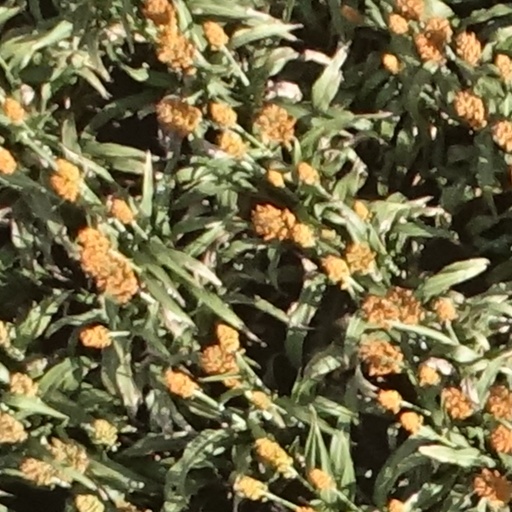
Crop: sorghum